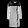
Label: Coat